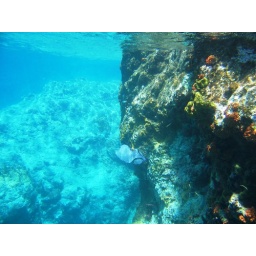
The snorkeling in the clear water and bright sunny day was incredible.